Les Unwanted de Europa

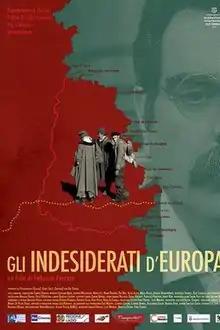
Italian poster

Les Unwanted de Europa (Italian: "Gli indesiderati d'Europa") is a 2018 Spanish-Italian historical black and white film directed by Fabrizio Ferraro.